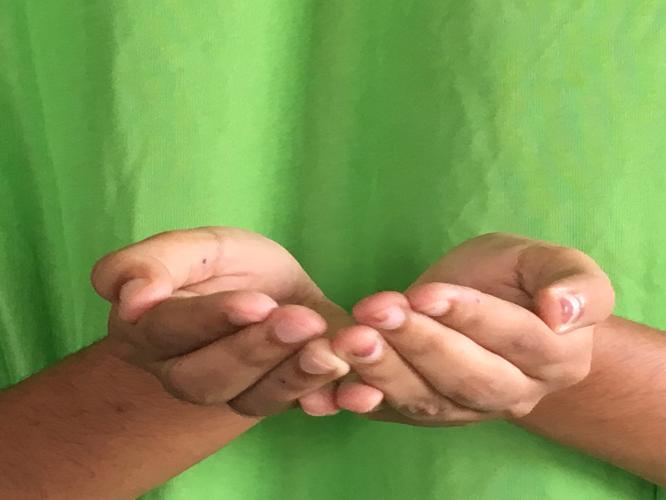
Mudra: Pushpaputa
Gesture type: double_hand